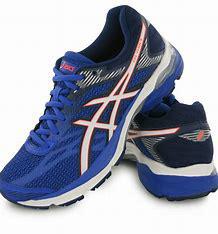
Brand: Asics
Model: Gel Flux 4